Gary Bernstein

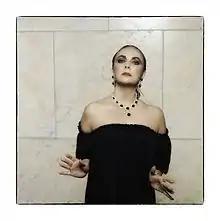
Elizabeth Taylor photographed by Gary Bernstein from the Grumman Collection

Bernstein continued to take celebrity photographs and photographs for international ad campaigns. In 1994, Bernstein also took the photo for the cover of Joan Collins' memoir "My Secrets". In 1997, he produced a CD-rom entitled "Secrets of Professional Photography", a how-to instructional program on photography using celebrity pictures as a guide. In the early 2000s, Bernstein co-created the website Zuga.net with Monte Zucker, a co-author of Bernstein's second book "Four Photographers" to attract young people into the photography profession and teach them photographic techniques.